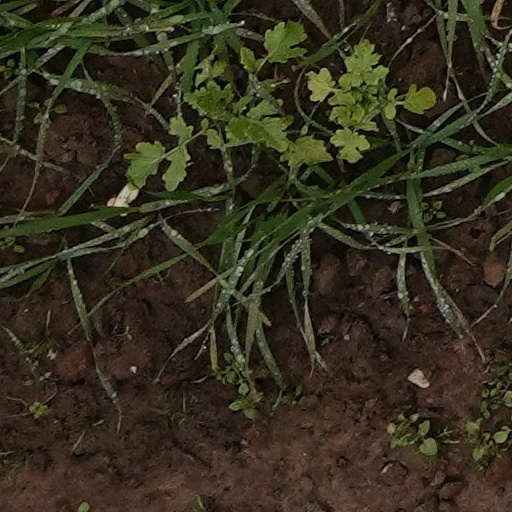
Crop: wheat